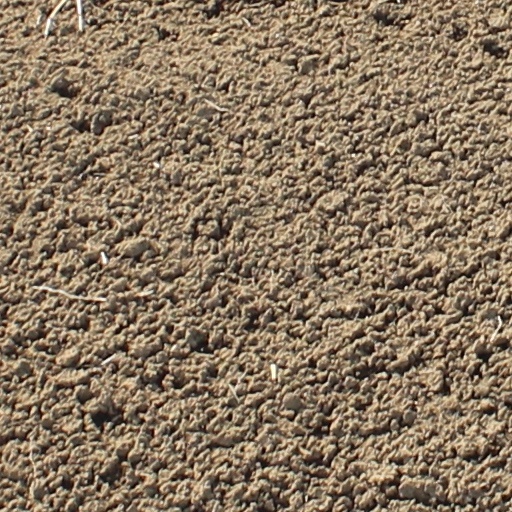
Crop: wheat